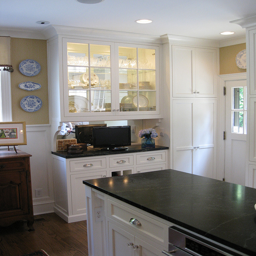
A white room with some counters on it.
A kitchen with black and white accents and clean counters
A kitchen has white cabinets and a black countertop.
This is a picture of a remodeled  kitchen.
A kitchen with white painted cabinets and black counter tops